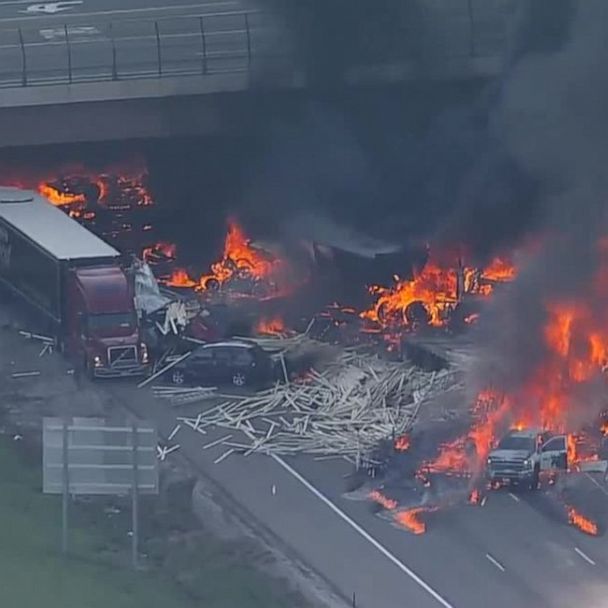
Label: urban_fire